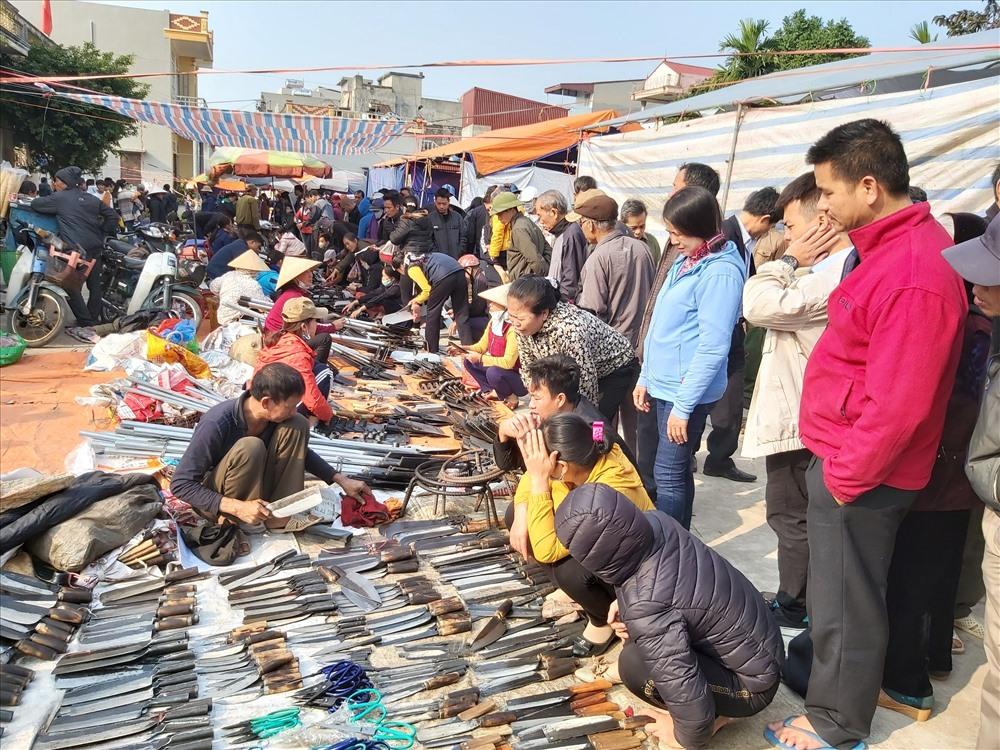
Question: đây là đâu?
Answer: đây là một khu chợ